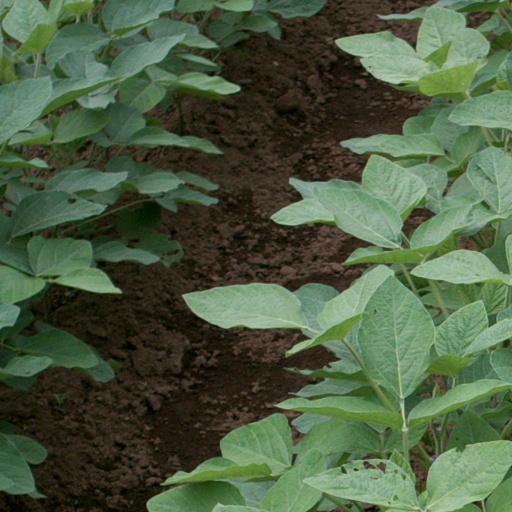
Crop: soybean